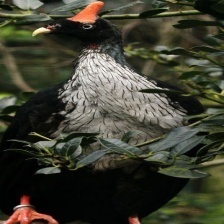
Species: HORNED GUAN
Scientific name: OREOPHASIS DERBIANUS